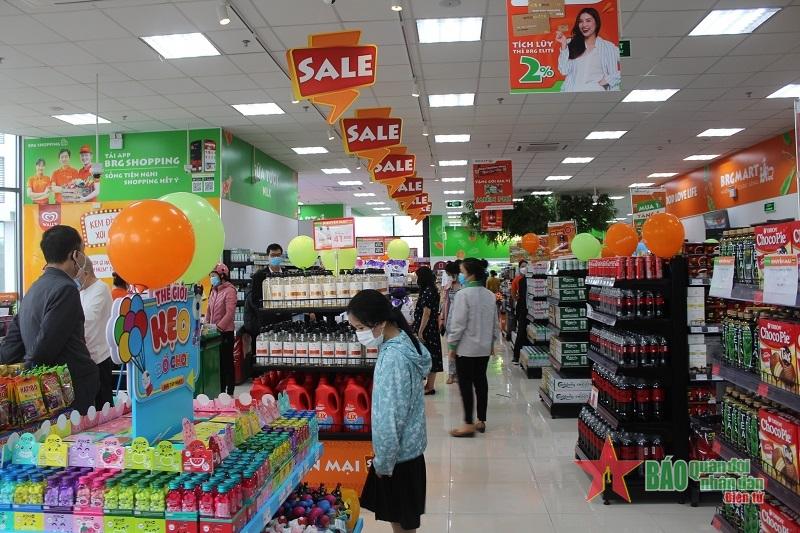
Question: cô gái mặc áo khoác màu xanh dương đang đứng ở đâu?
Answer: ở quầy bán kẹo